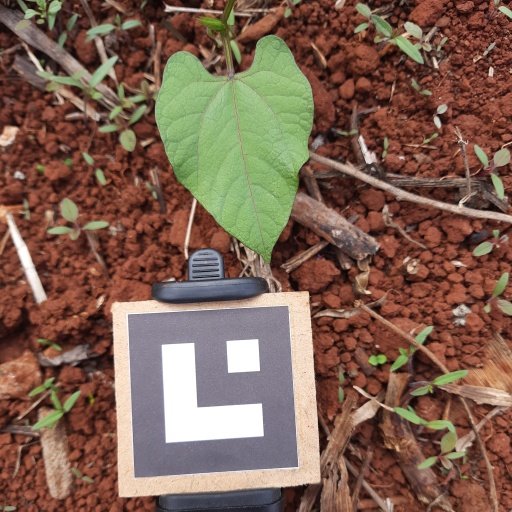
Observations: wavy surface, no eating holes, under cloudy sky